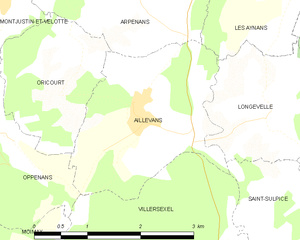
Carte des communes françaises